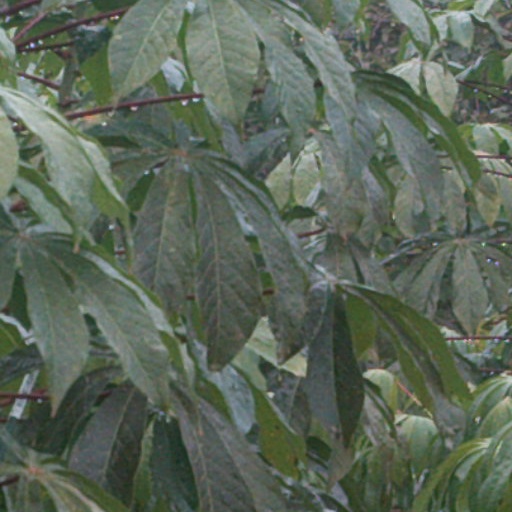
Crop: cassava